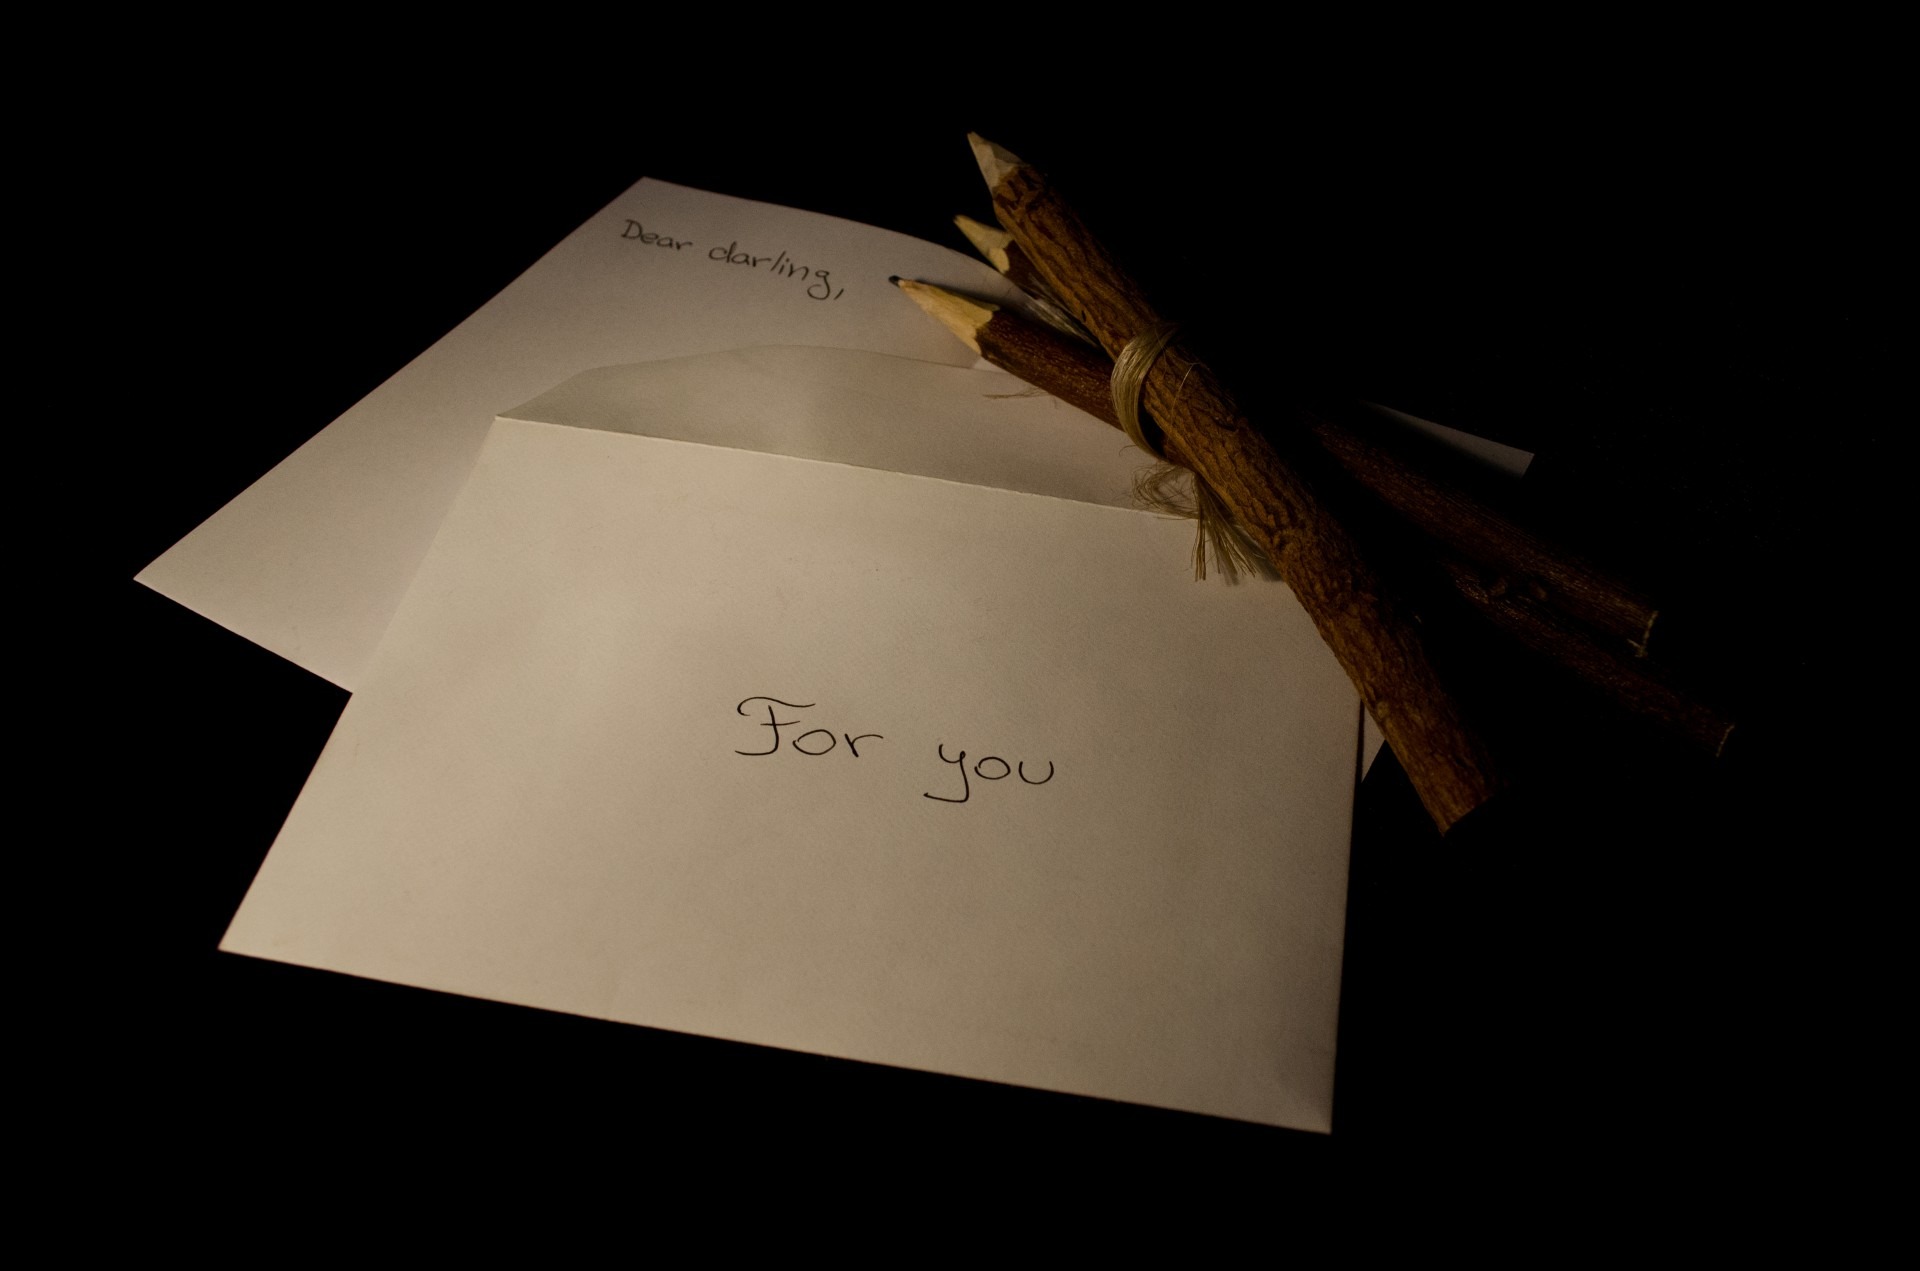
writing, pencil, wing, love, letter, shadow, paper, envelope, brand, art, drawing, design, words, calligraphy, pencils, messages, feeling